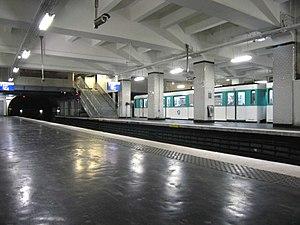
Porte de Saint-Cloud est une station de la ligne 9 du métro de Paris, située dans le 16ᵉ arrondissement de Paris.
La liste des stations du métro de Paris propose un aperçu des stations actuellement en service, fermées ou autres, du métro de Paris, en France. Le métro a ouvert en 1900 et comprend 302 stations et 383 points d'arrêt, depuis le 23 mars 2013. Les stations fermées ne sont pas comptées dans le total.